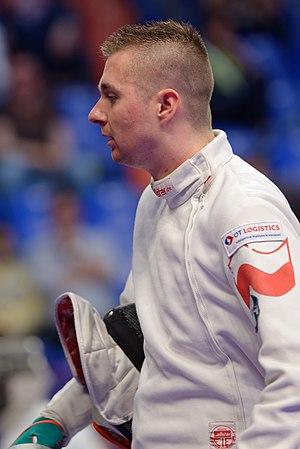
Le Polonais Mateusz Nycz au Challenge SNCF Réseau 2016, une étape de la Coupe du monde épée messieurs, au stade Pierre-de-Coubertin à Paris.